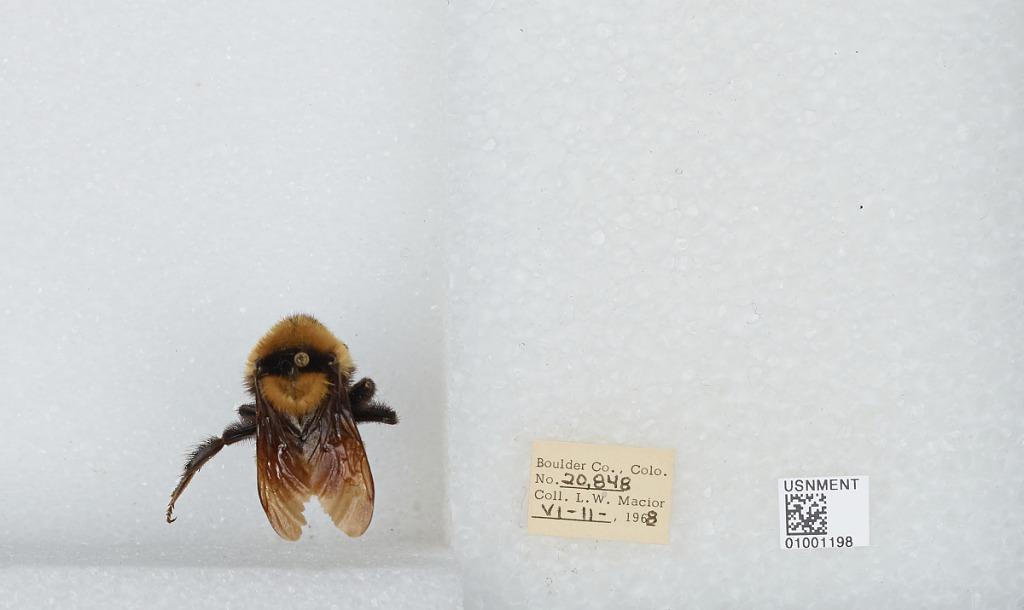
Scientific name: Bombus (Fervidobombus) fervidus fervidus (Fabricius)
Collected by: L. Macior
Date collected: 1968-6-11
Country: United States
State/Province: Colorado
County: Boulder
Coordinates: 40.09, -105.36